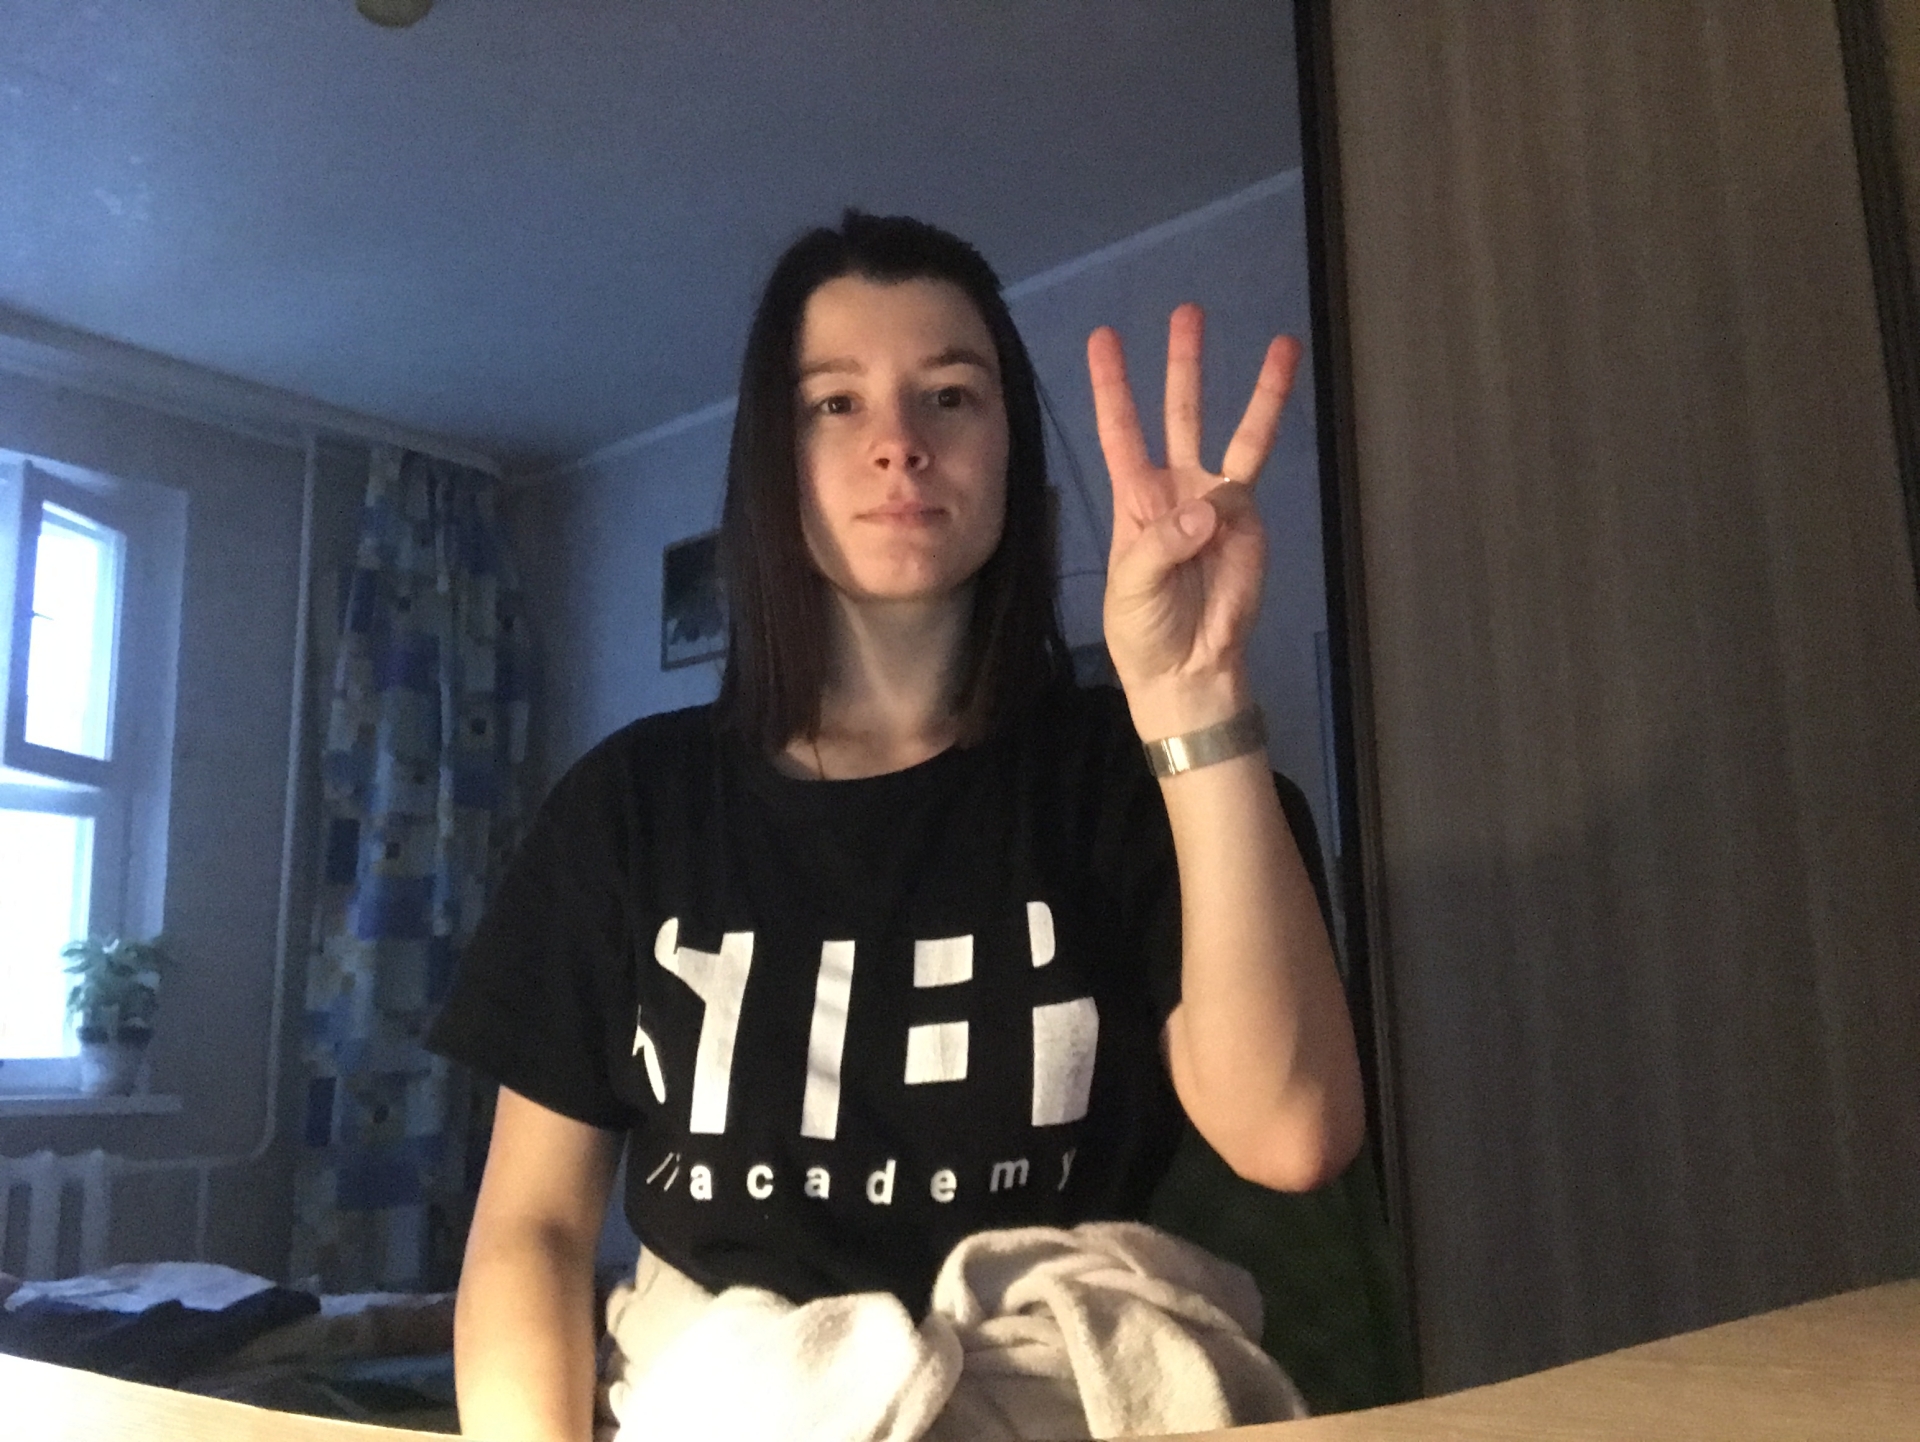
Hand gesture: three